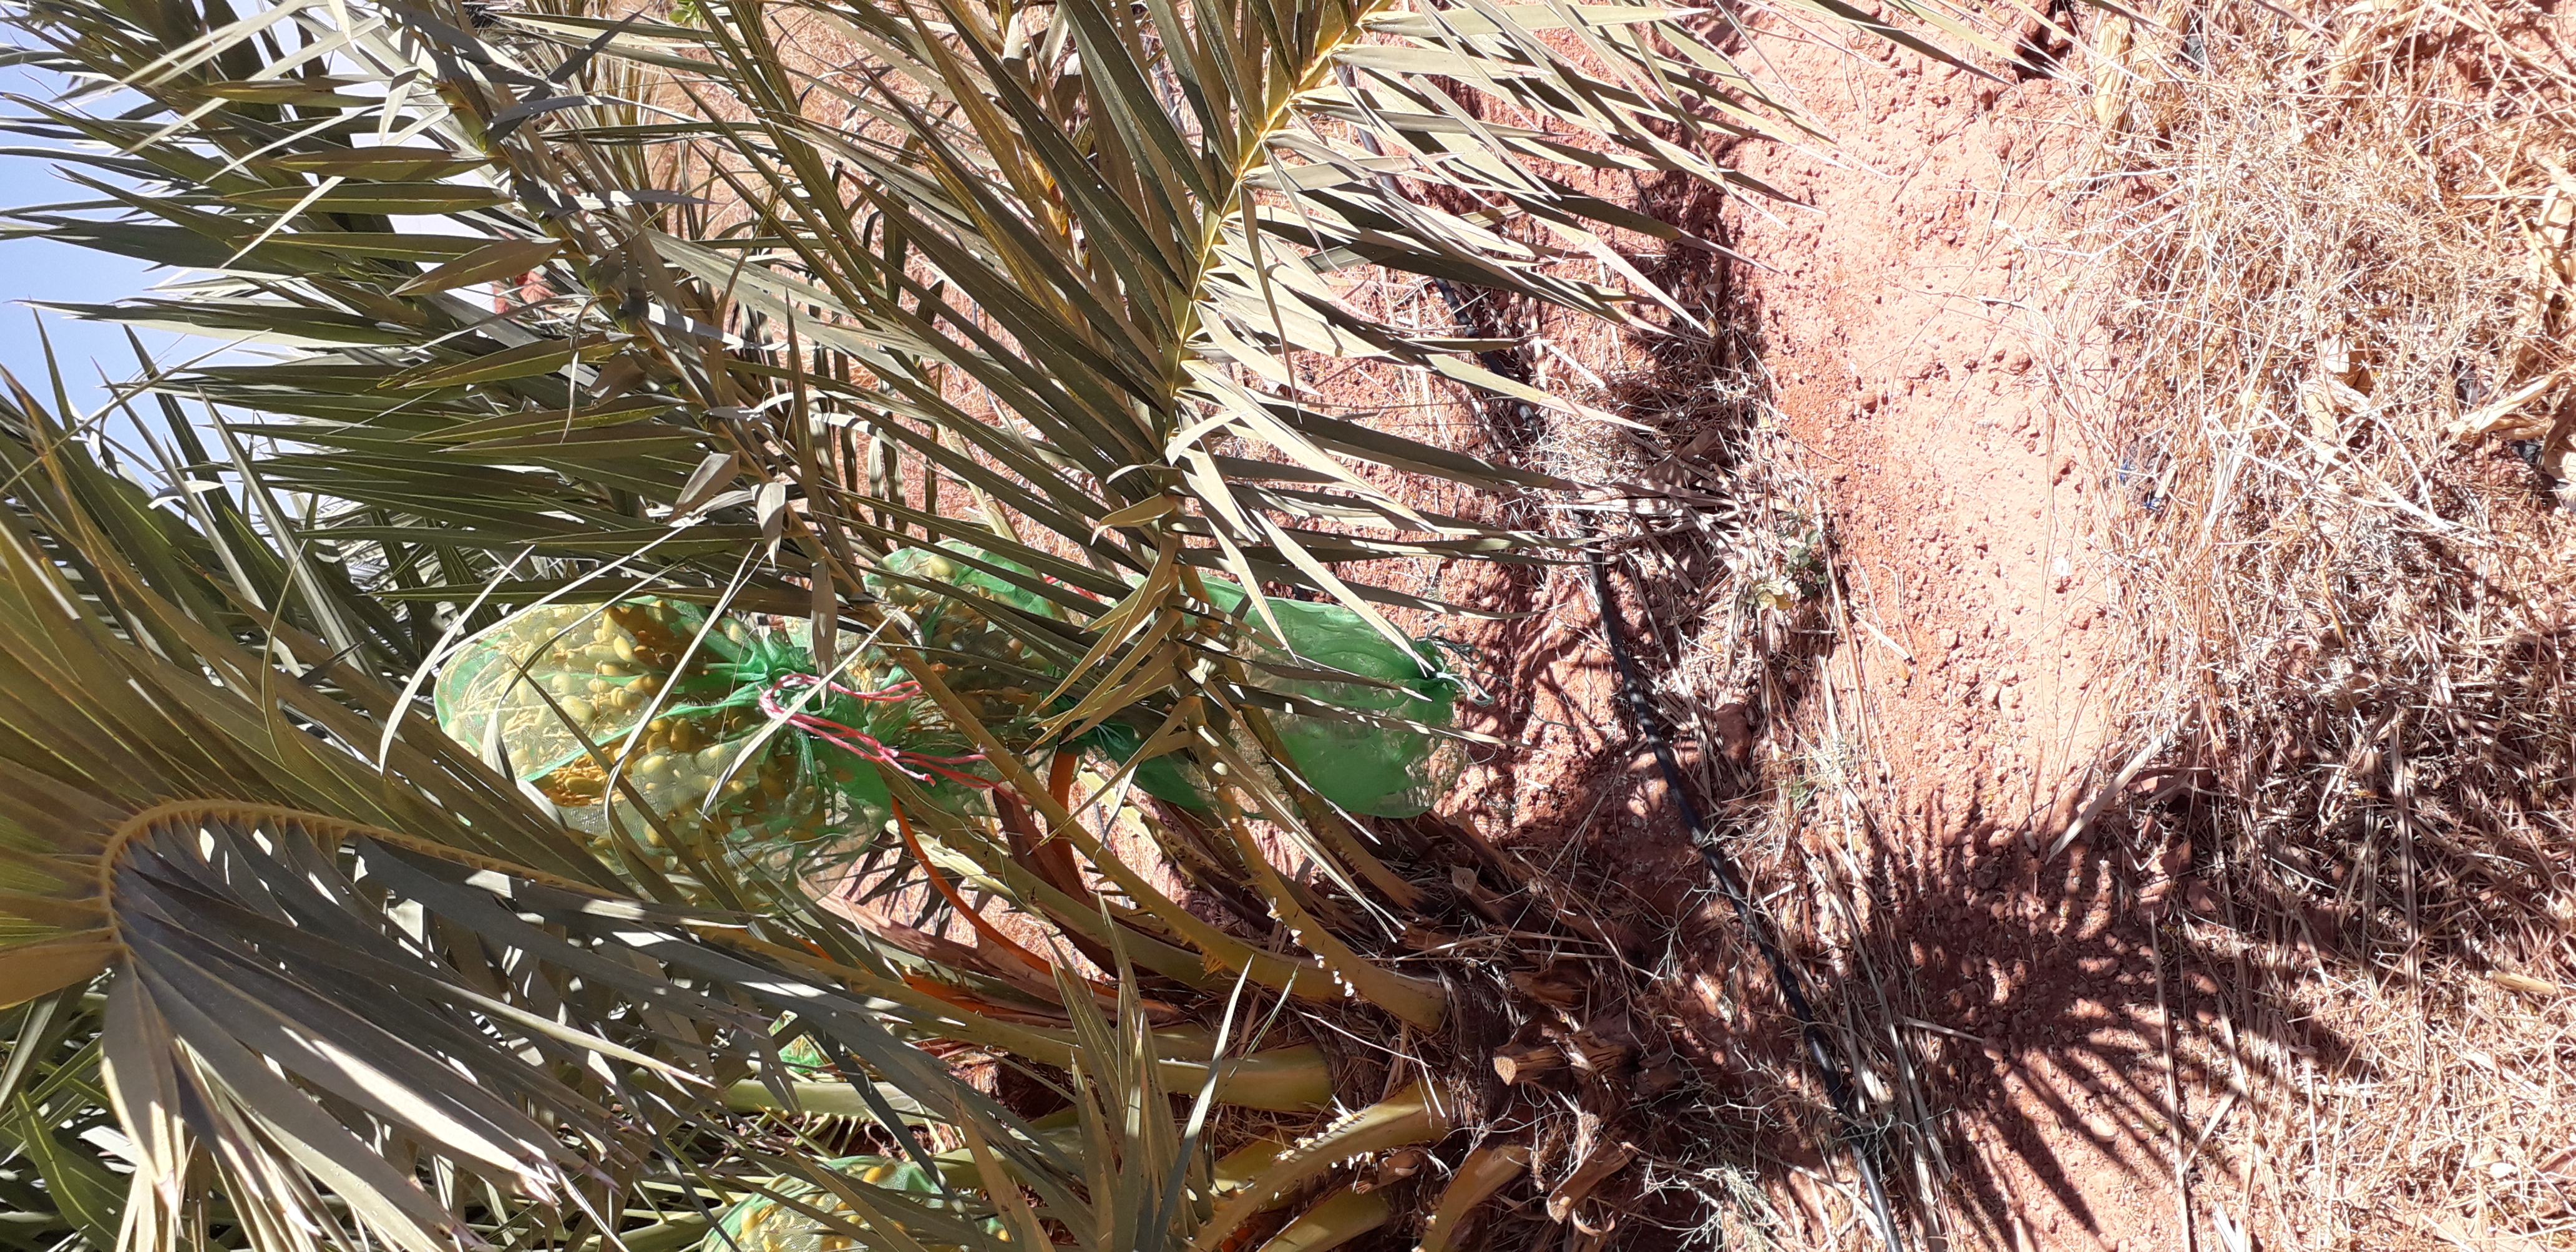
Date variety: kholt